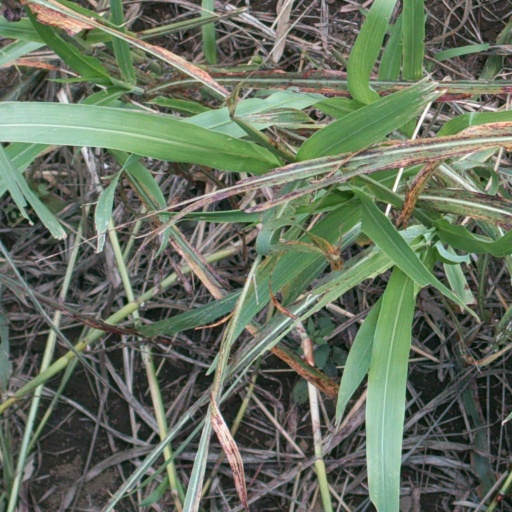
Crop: sorghum